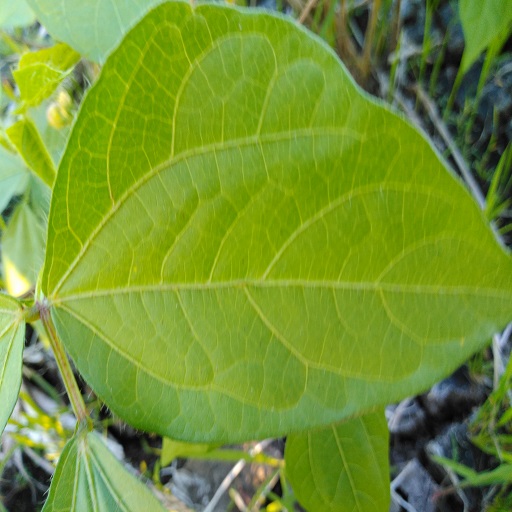
Label: Healthy